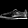
Label: Sneaker